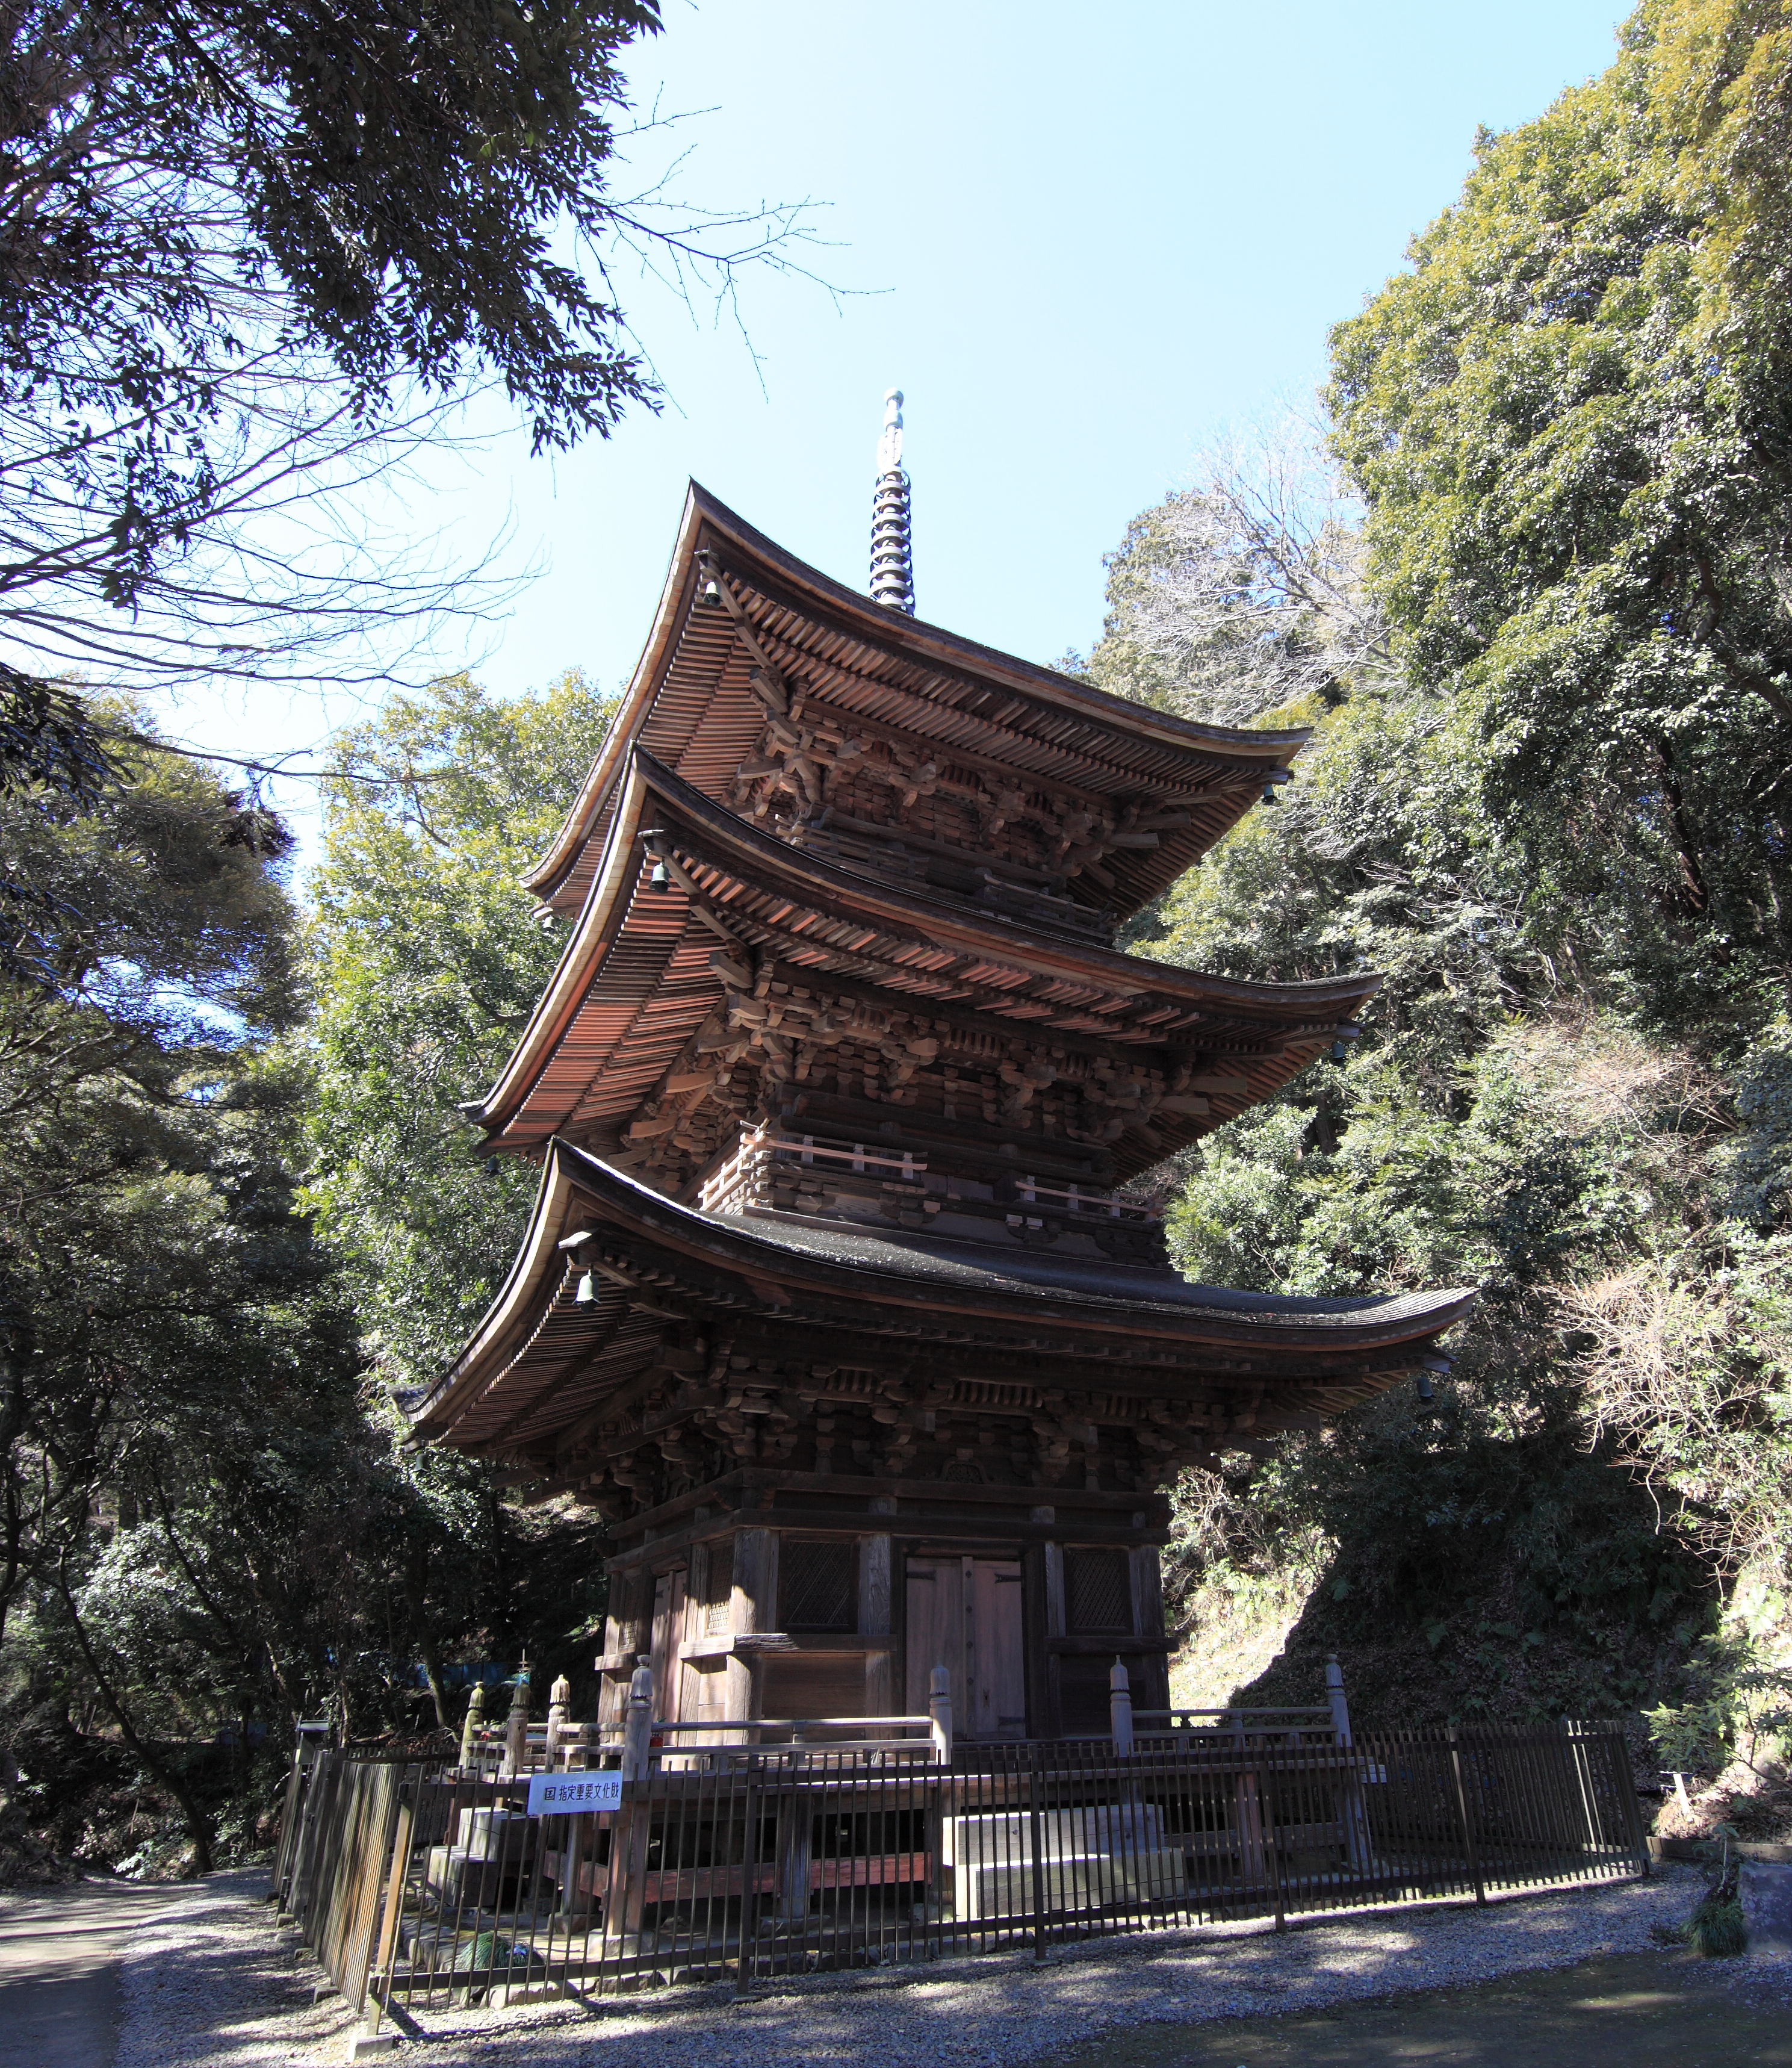
building, high, place of worship, temple, shrine, 5d, hires, markii, hi, res, resolution, pagoda, threestoried, ibaraki, sakuragawa, tomiyakannon, oyamaji, shinto shrine